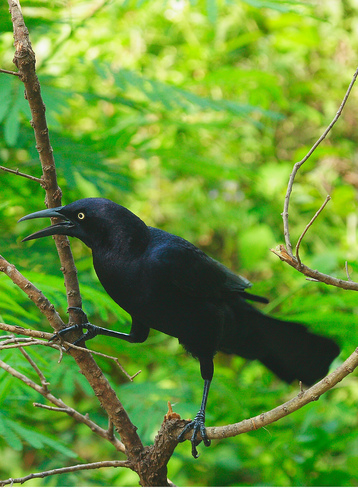
this black bird has a very long, curved downward beak, and yellow eye.
this bird is completely black with a long bill and yellow eyes.
this small bird has a long downward pointed beak, a yellow eyering, and black feathers covering its entire body.
this small bird is completely black except for yellow eyes.
an average sized bird with an all black body, black legs and bill, but with yellow eyes.
this bird is of medium size and solid black including its feet and beak.
this particular bird has a black body with long black legs and white eye rings
this bird is all black and has a long, pointy beak.
the bird is large with a pointed bill, has yellow eyering, and the belly is black.
this bird is solid black black body black long beak and black and long feet it has yellow eyes
Species: Boat Tailed Grackle